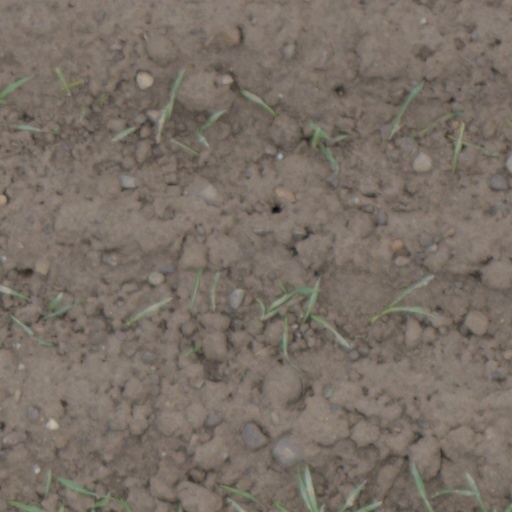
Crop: wheat